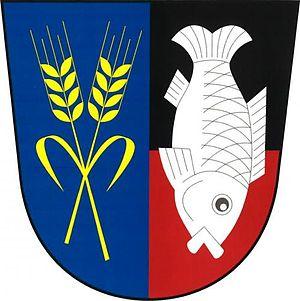
Bousov est une commune du district de Chrudim, dans la région de Pardubice, en République tchèque. Sa population s'élevait à 210 habitants en 2019.